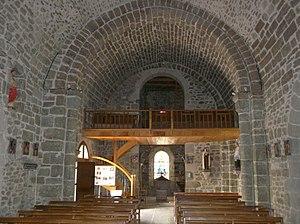
La nef et la tribune de l'église, Lugarde, Cantal, France.
Lugarde est une commune française située dans le département du Cantal, en région Auvergne-Rhône-Alpes. Ses habitants s'appellent les Lugardois ou Lugardais.